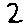
Label: 2